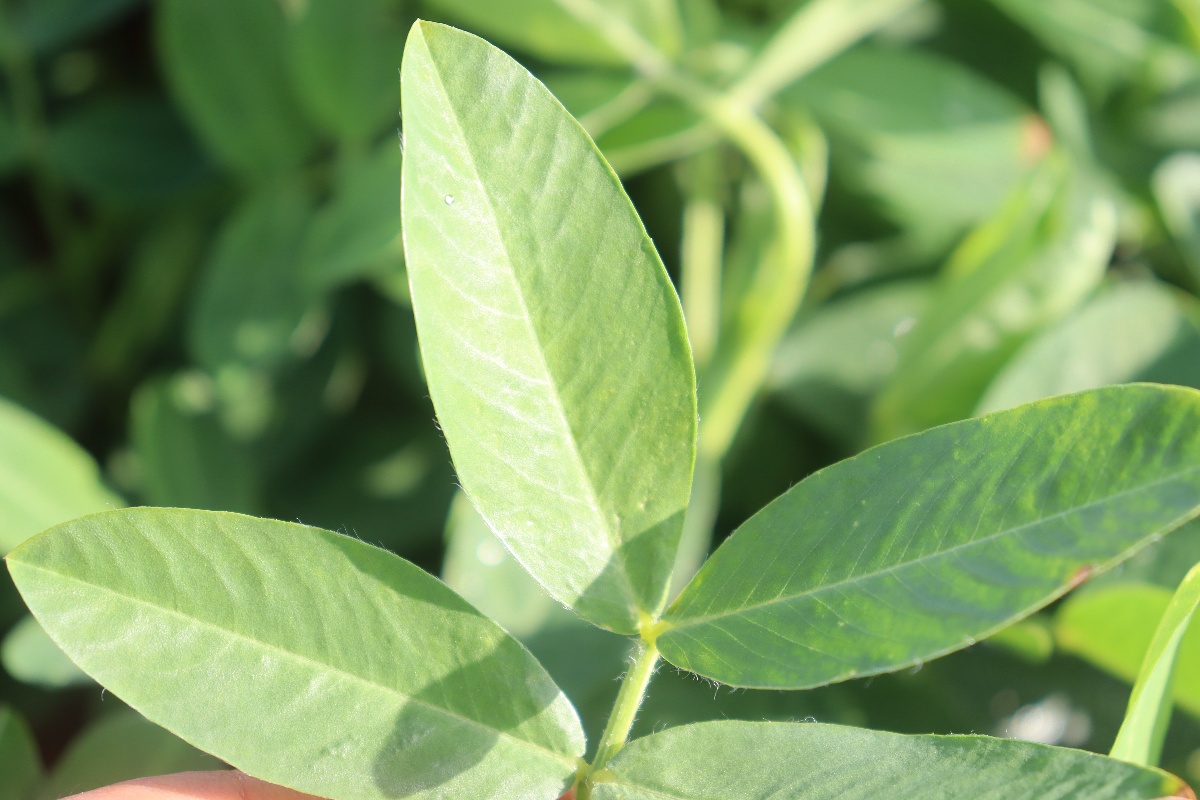
Label: healthy leaf